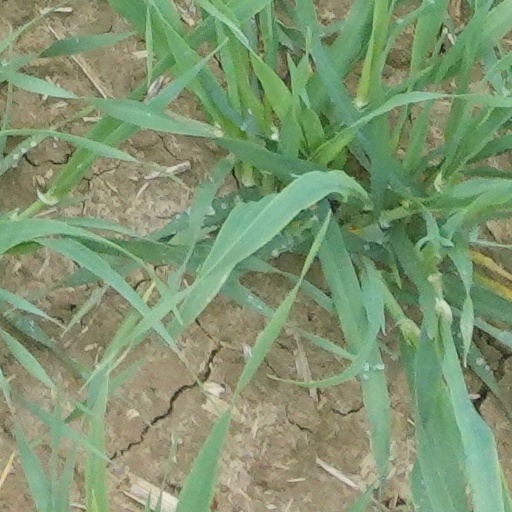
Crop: wheat